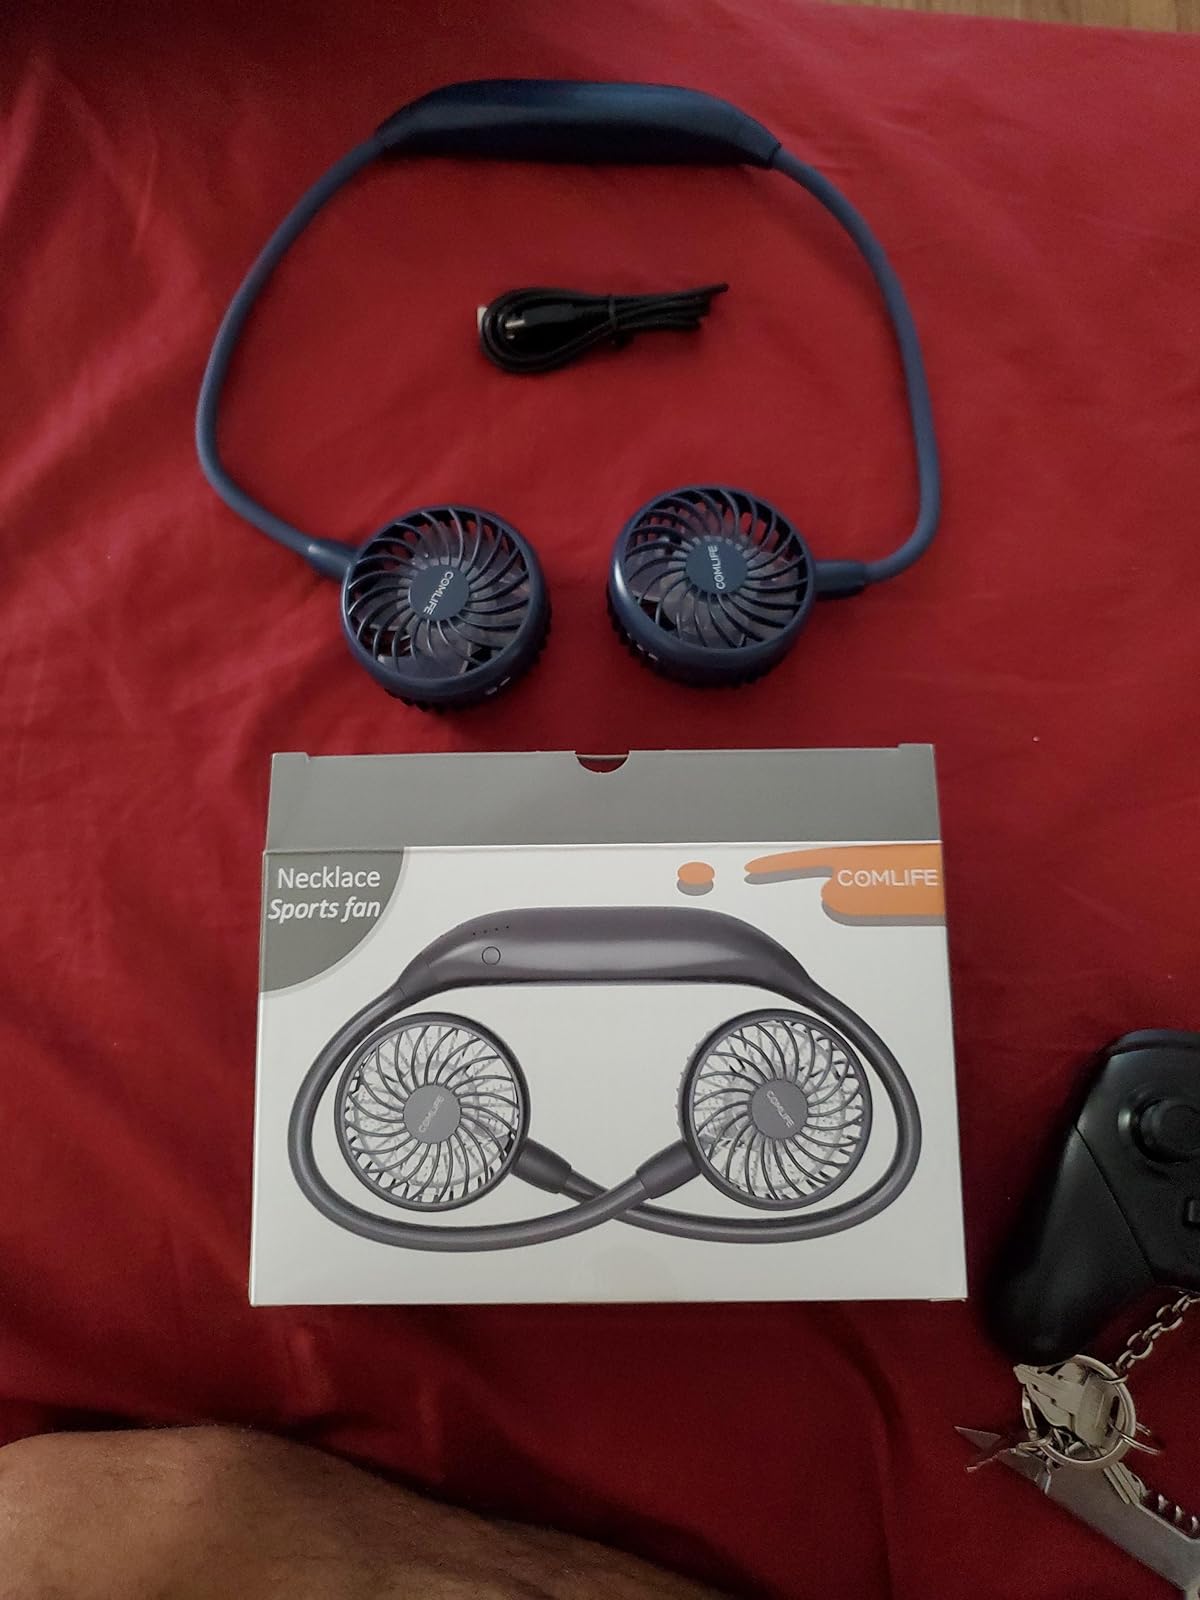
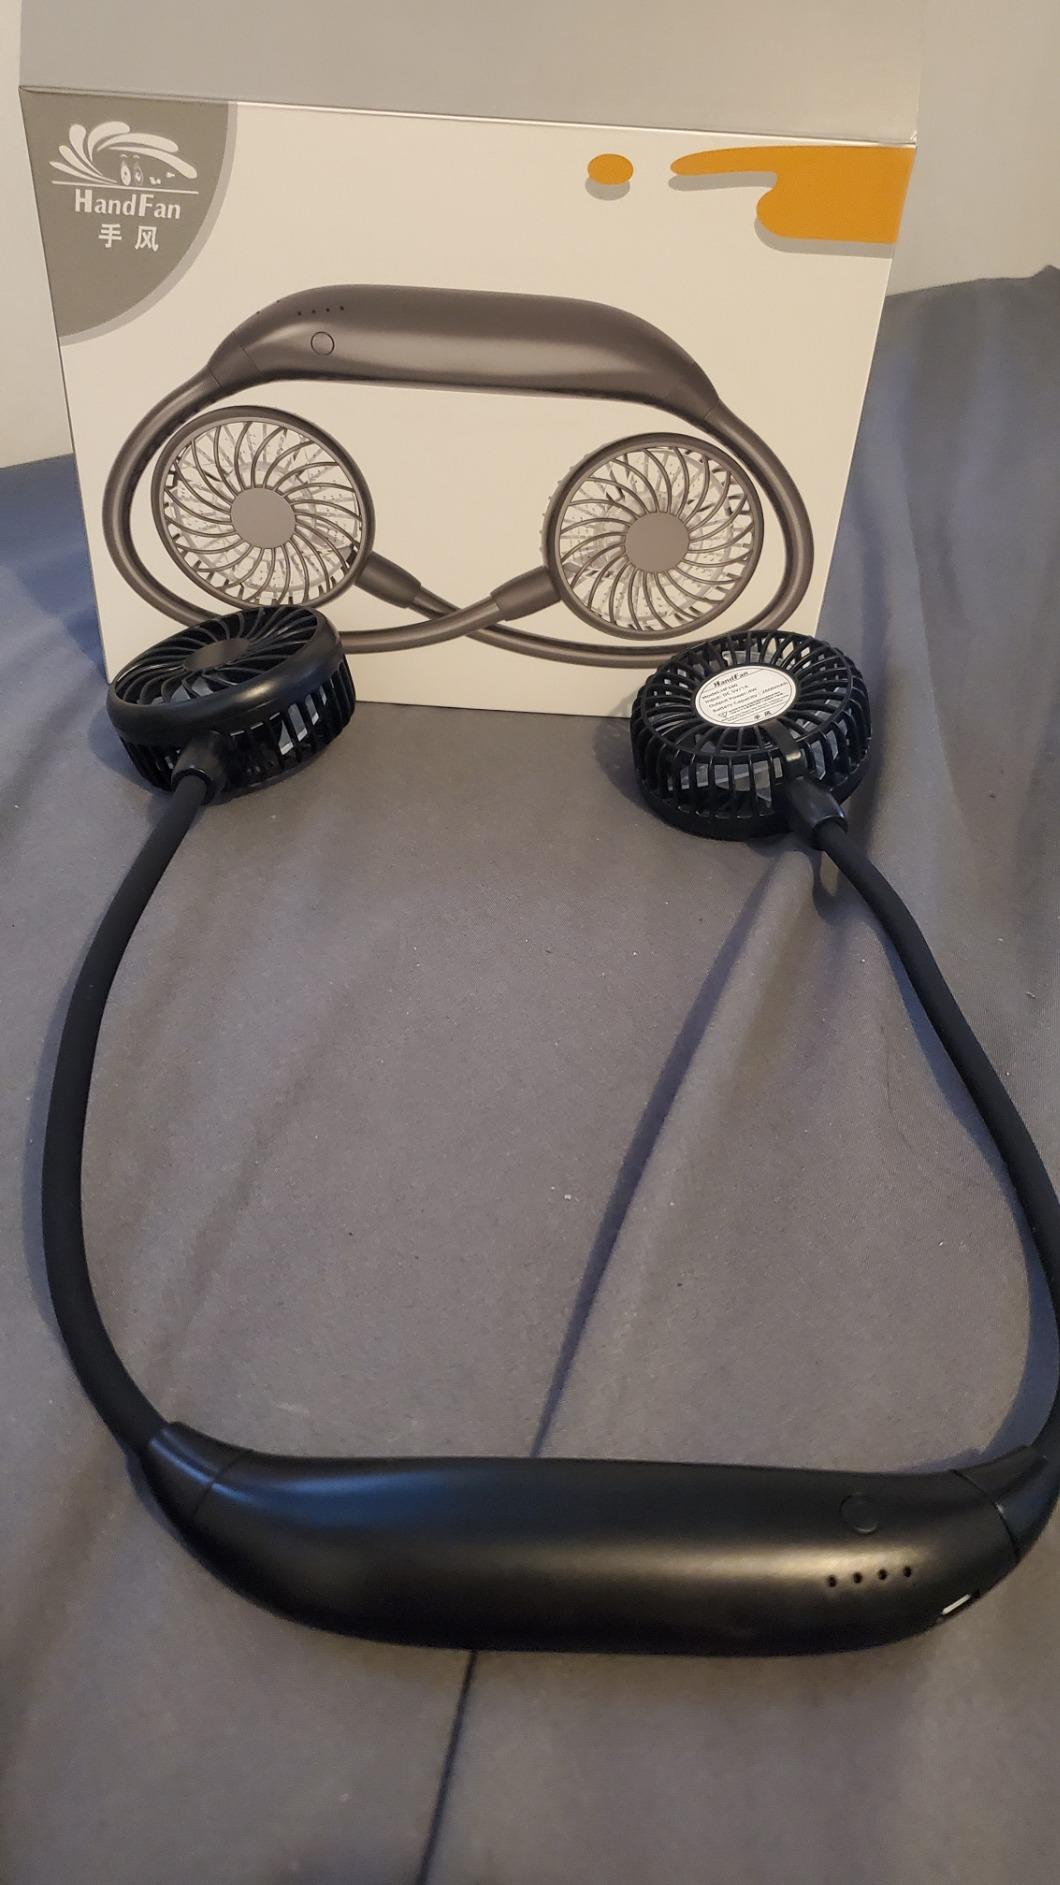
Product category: fan
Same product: no